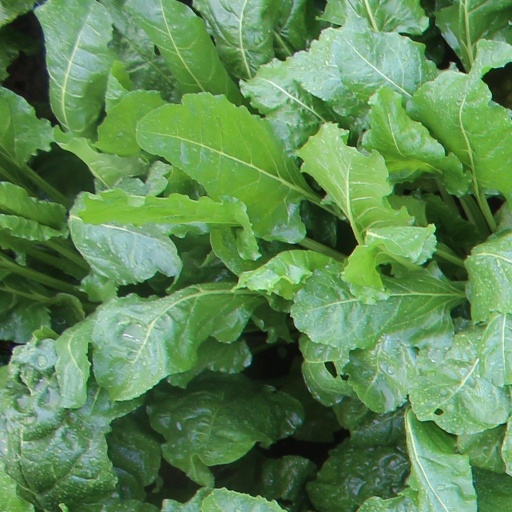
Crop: sugar beet